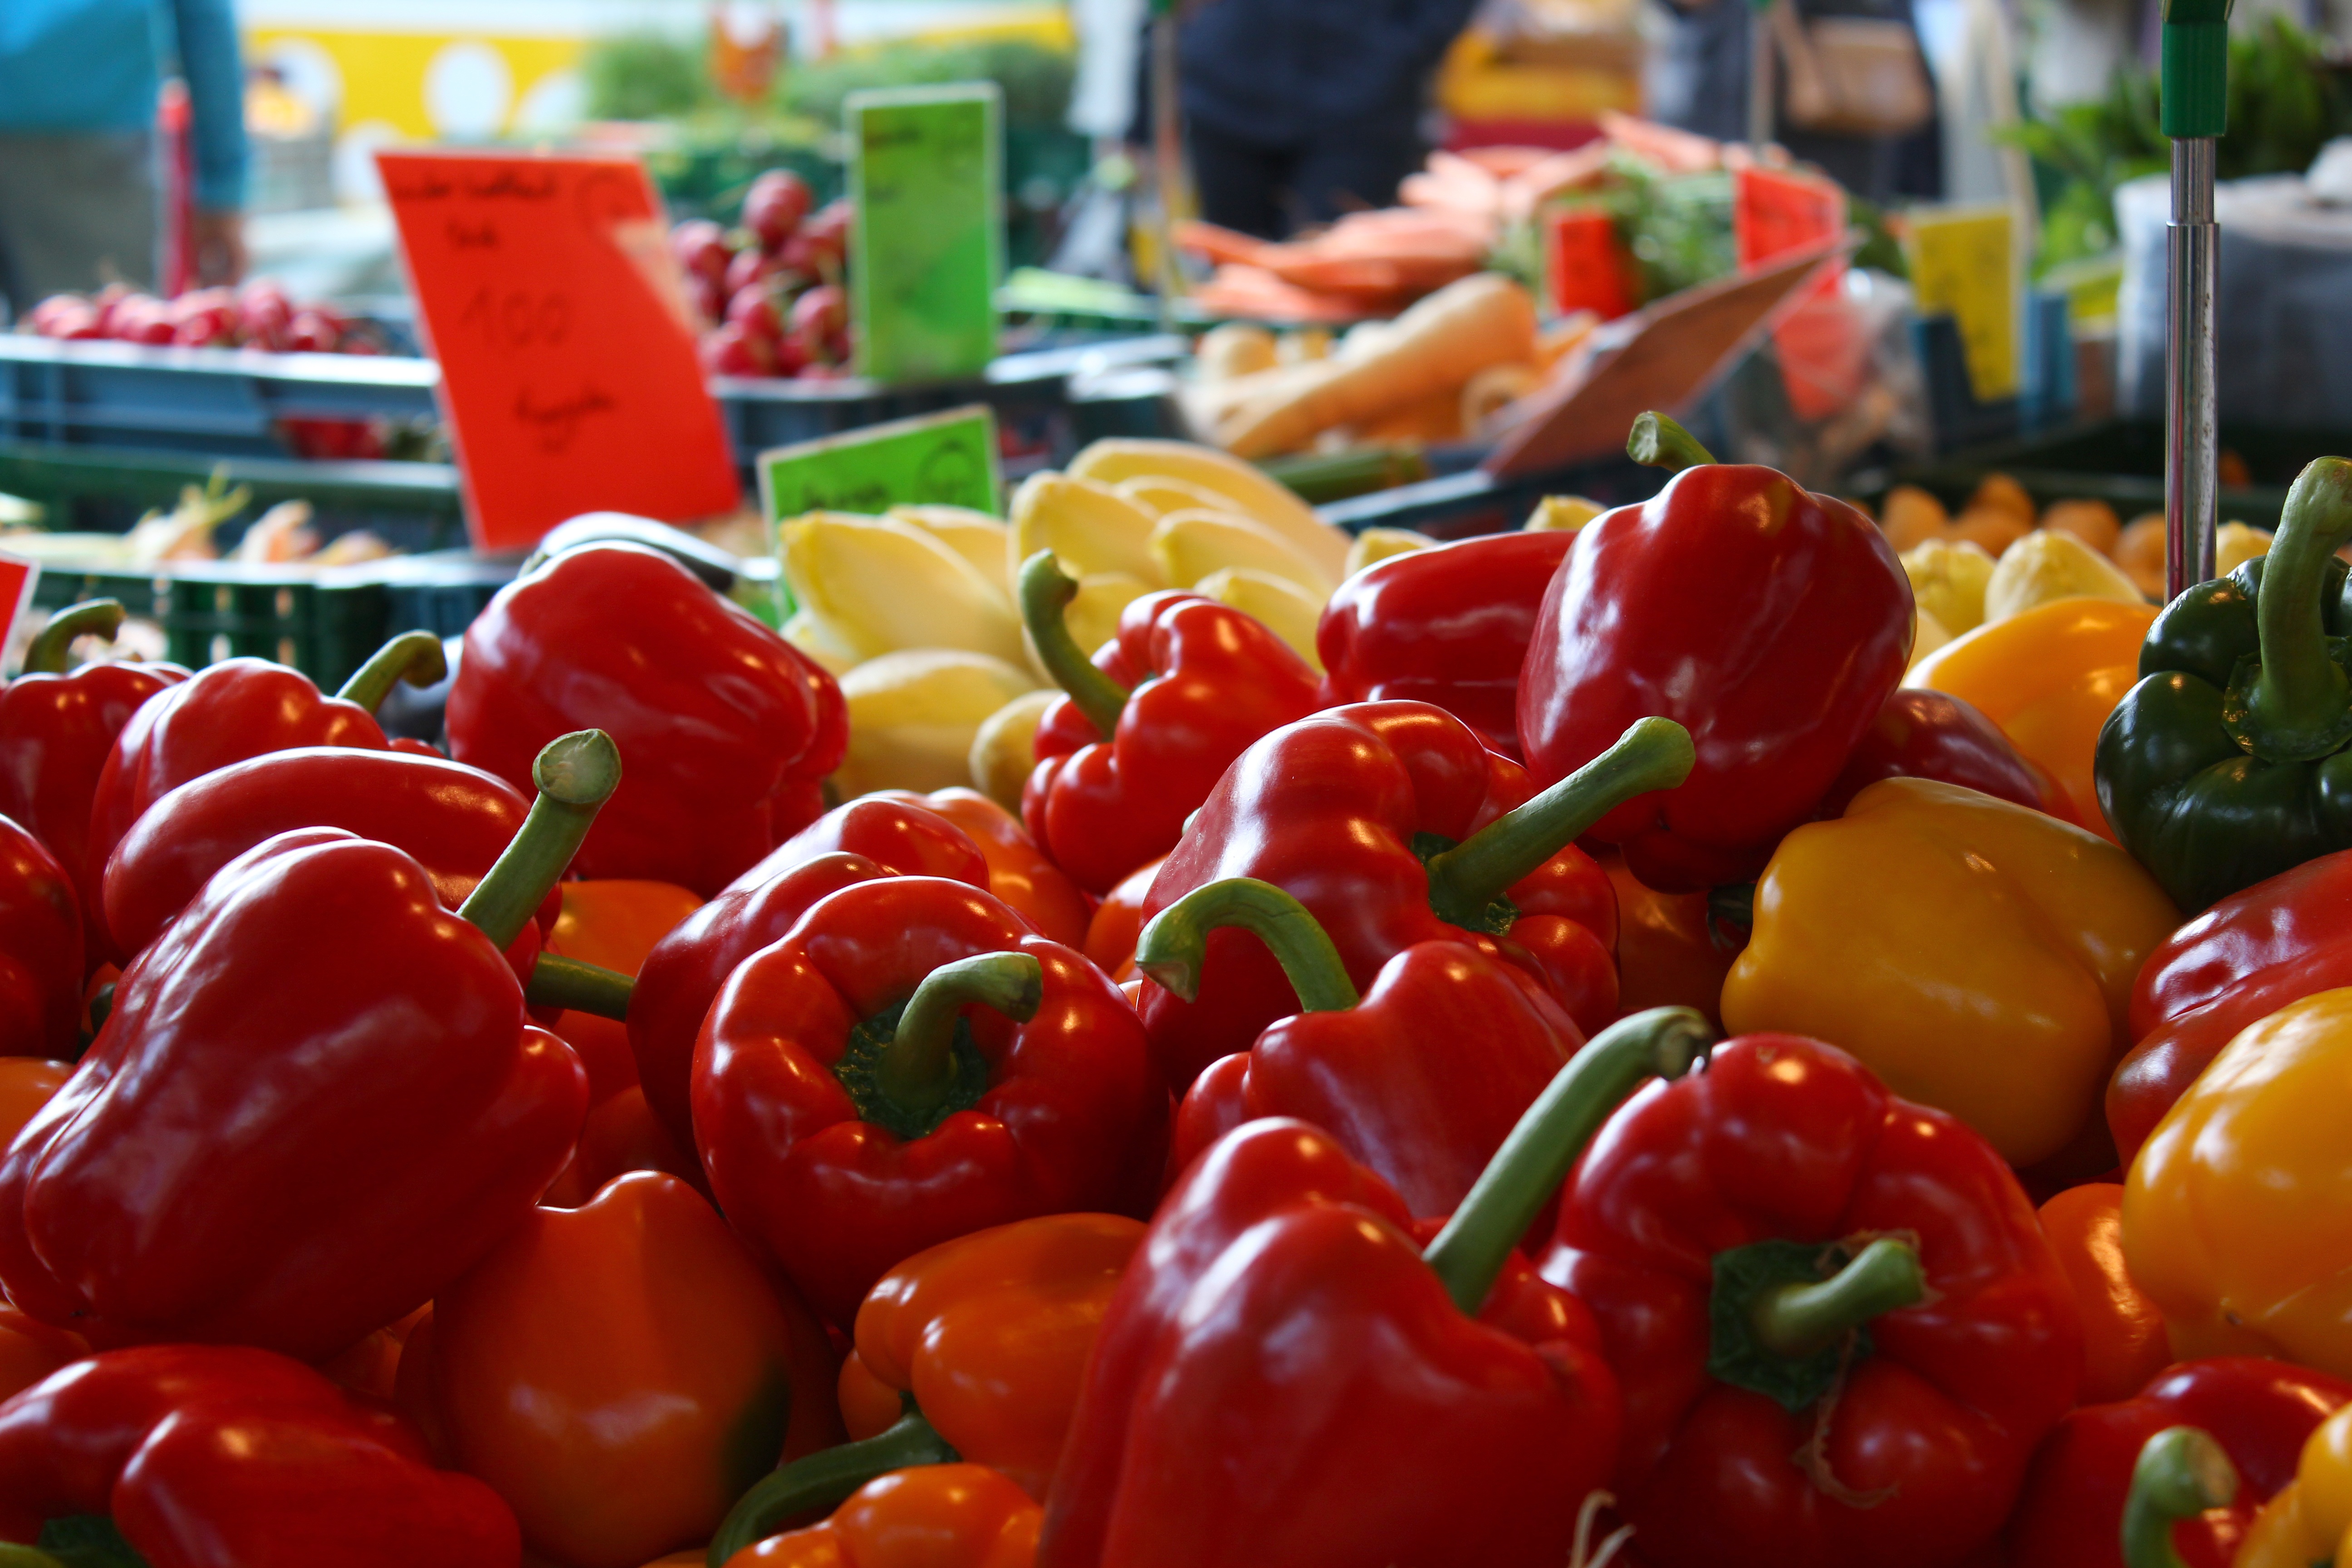
plant, fruit, food, red, produce, vegetable, healthy, market stall, stand, nutrition, vegetables, peppers, vegetarian, vitamins, frisch, red pepper, flowering plant, chili pepper, land plant, peperoncini, bell peppers and chili peppers